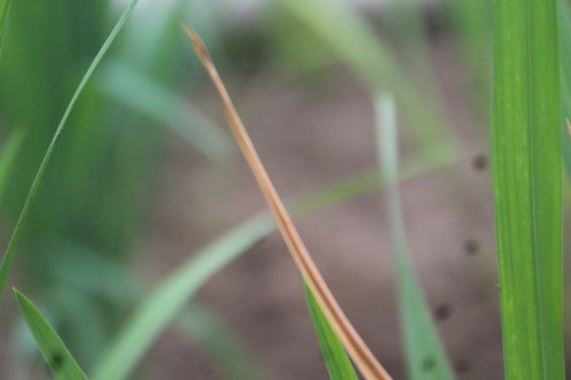
Disease: Tungro